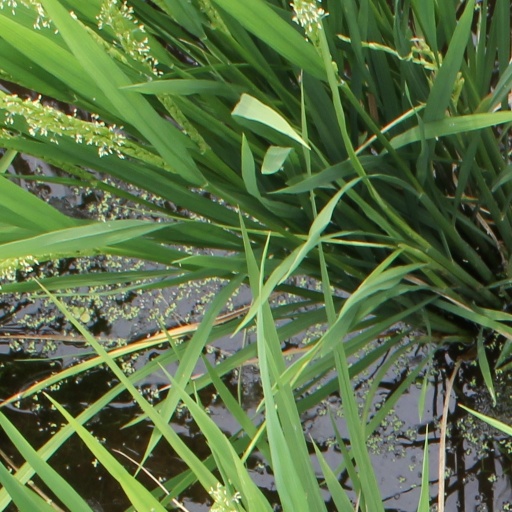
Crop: rice